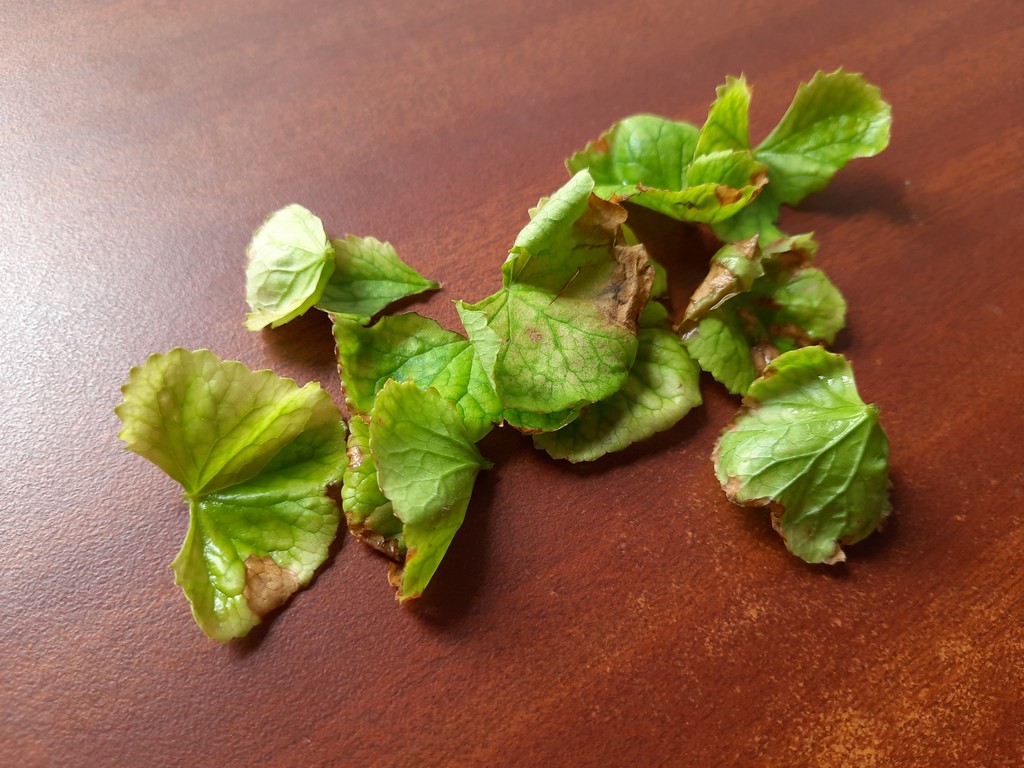
Label: Unhealthy